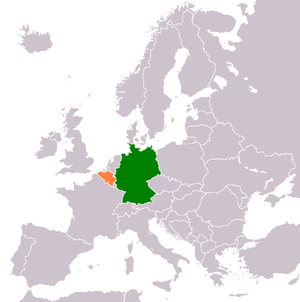
Les relations entre l'Allemagne et la Belgique sont structurées par deux ambassades : l'ambassade et le consulat-général de Belgique à Berlin et l'ambassade d'Allemagne à Bruxelles. La Belgique a par ailleurs sept consulats honoraires à Duisbourg, Francfort-sur-le-Main, Munich, Aix-la-Chapelle, Hambourg, Stuttgart et Brême, et l'Allemagne quatre consulats honoraires à Liège, Hasselt, Anvers et Eupen. Les deux pays sont membres de l'Organisation du traité de l'Atlantique nord et de l'Union européenne.